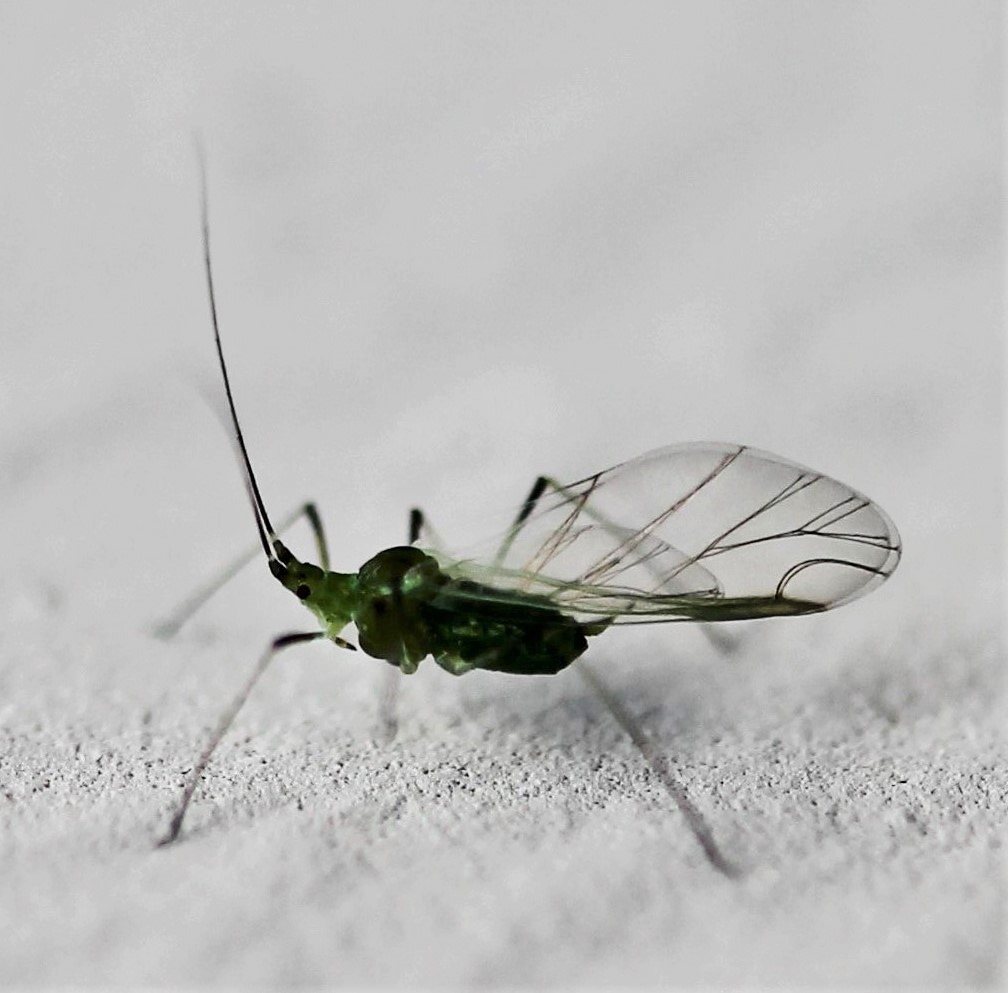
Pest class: green_peach_aphid